Jeff Caldwell

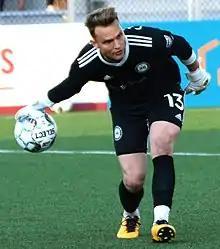
Caldwell with Hartford Athletic in 2021

Jefferson "Jeff" Caldwell (born February 20, 1996) is an American retired professional soccer player who played as a goalkeeper.